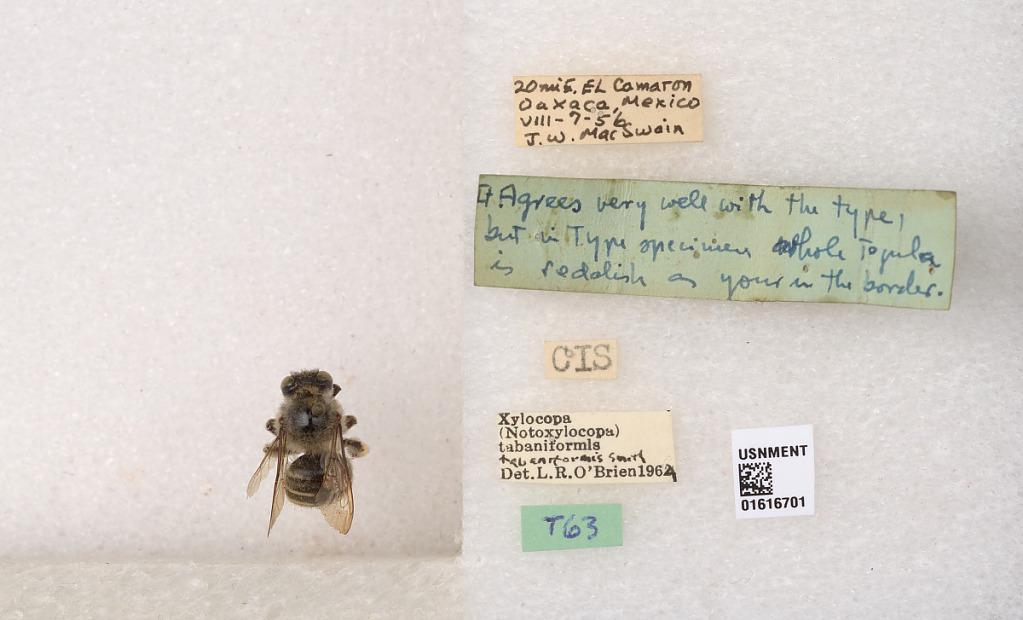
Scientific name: Xylocopa (Notoxylocopa) tabaniformis tabaniformis Smith
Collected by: J. MacSwain
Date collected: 1956-8-7
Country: Mexico
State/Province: Oaxaca
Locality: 20 mi E. El Camaron
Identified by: O'Brien, L. R.